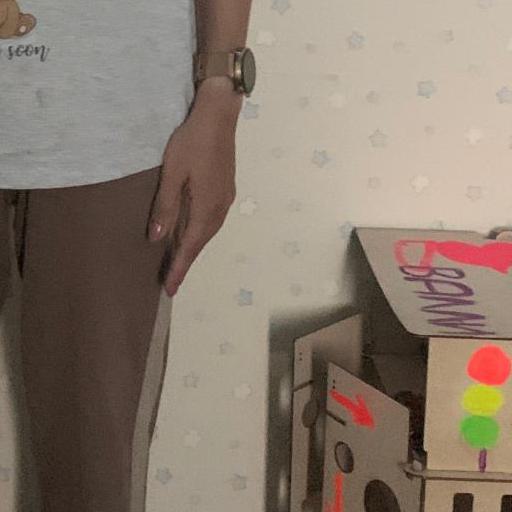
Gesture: no_gesture